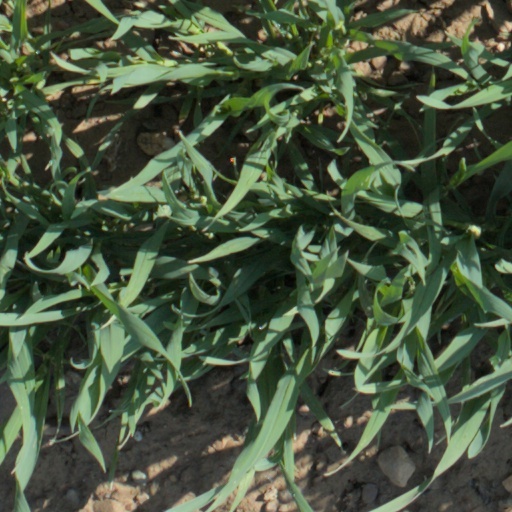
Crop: wheat